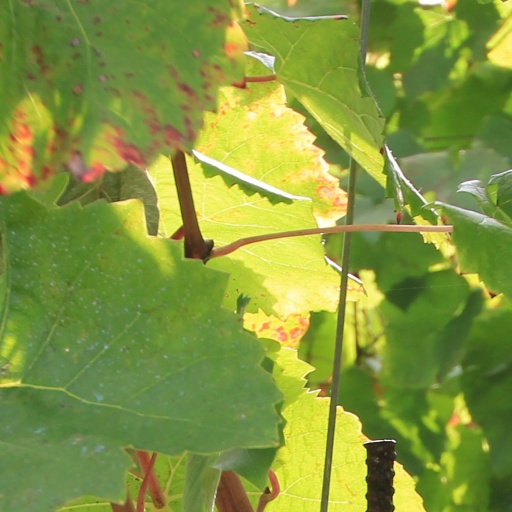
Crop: grape